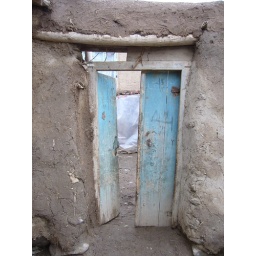
Open door in mountain village